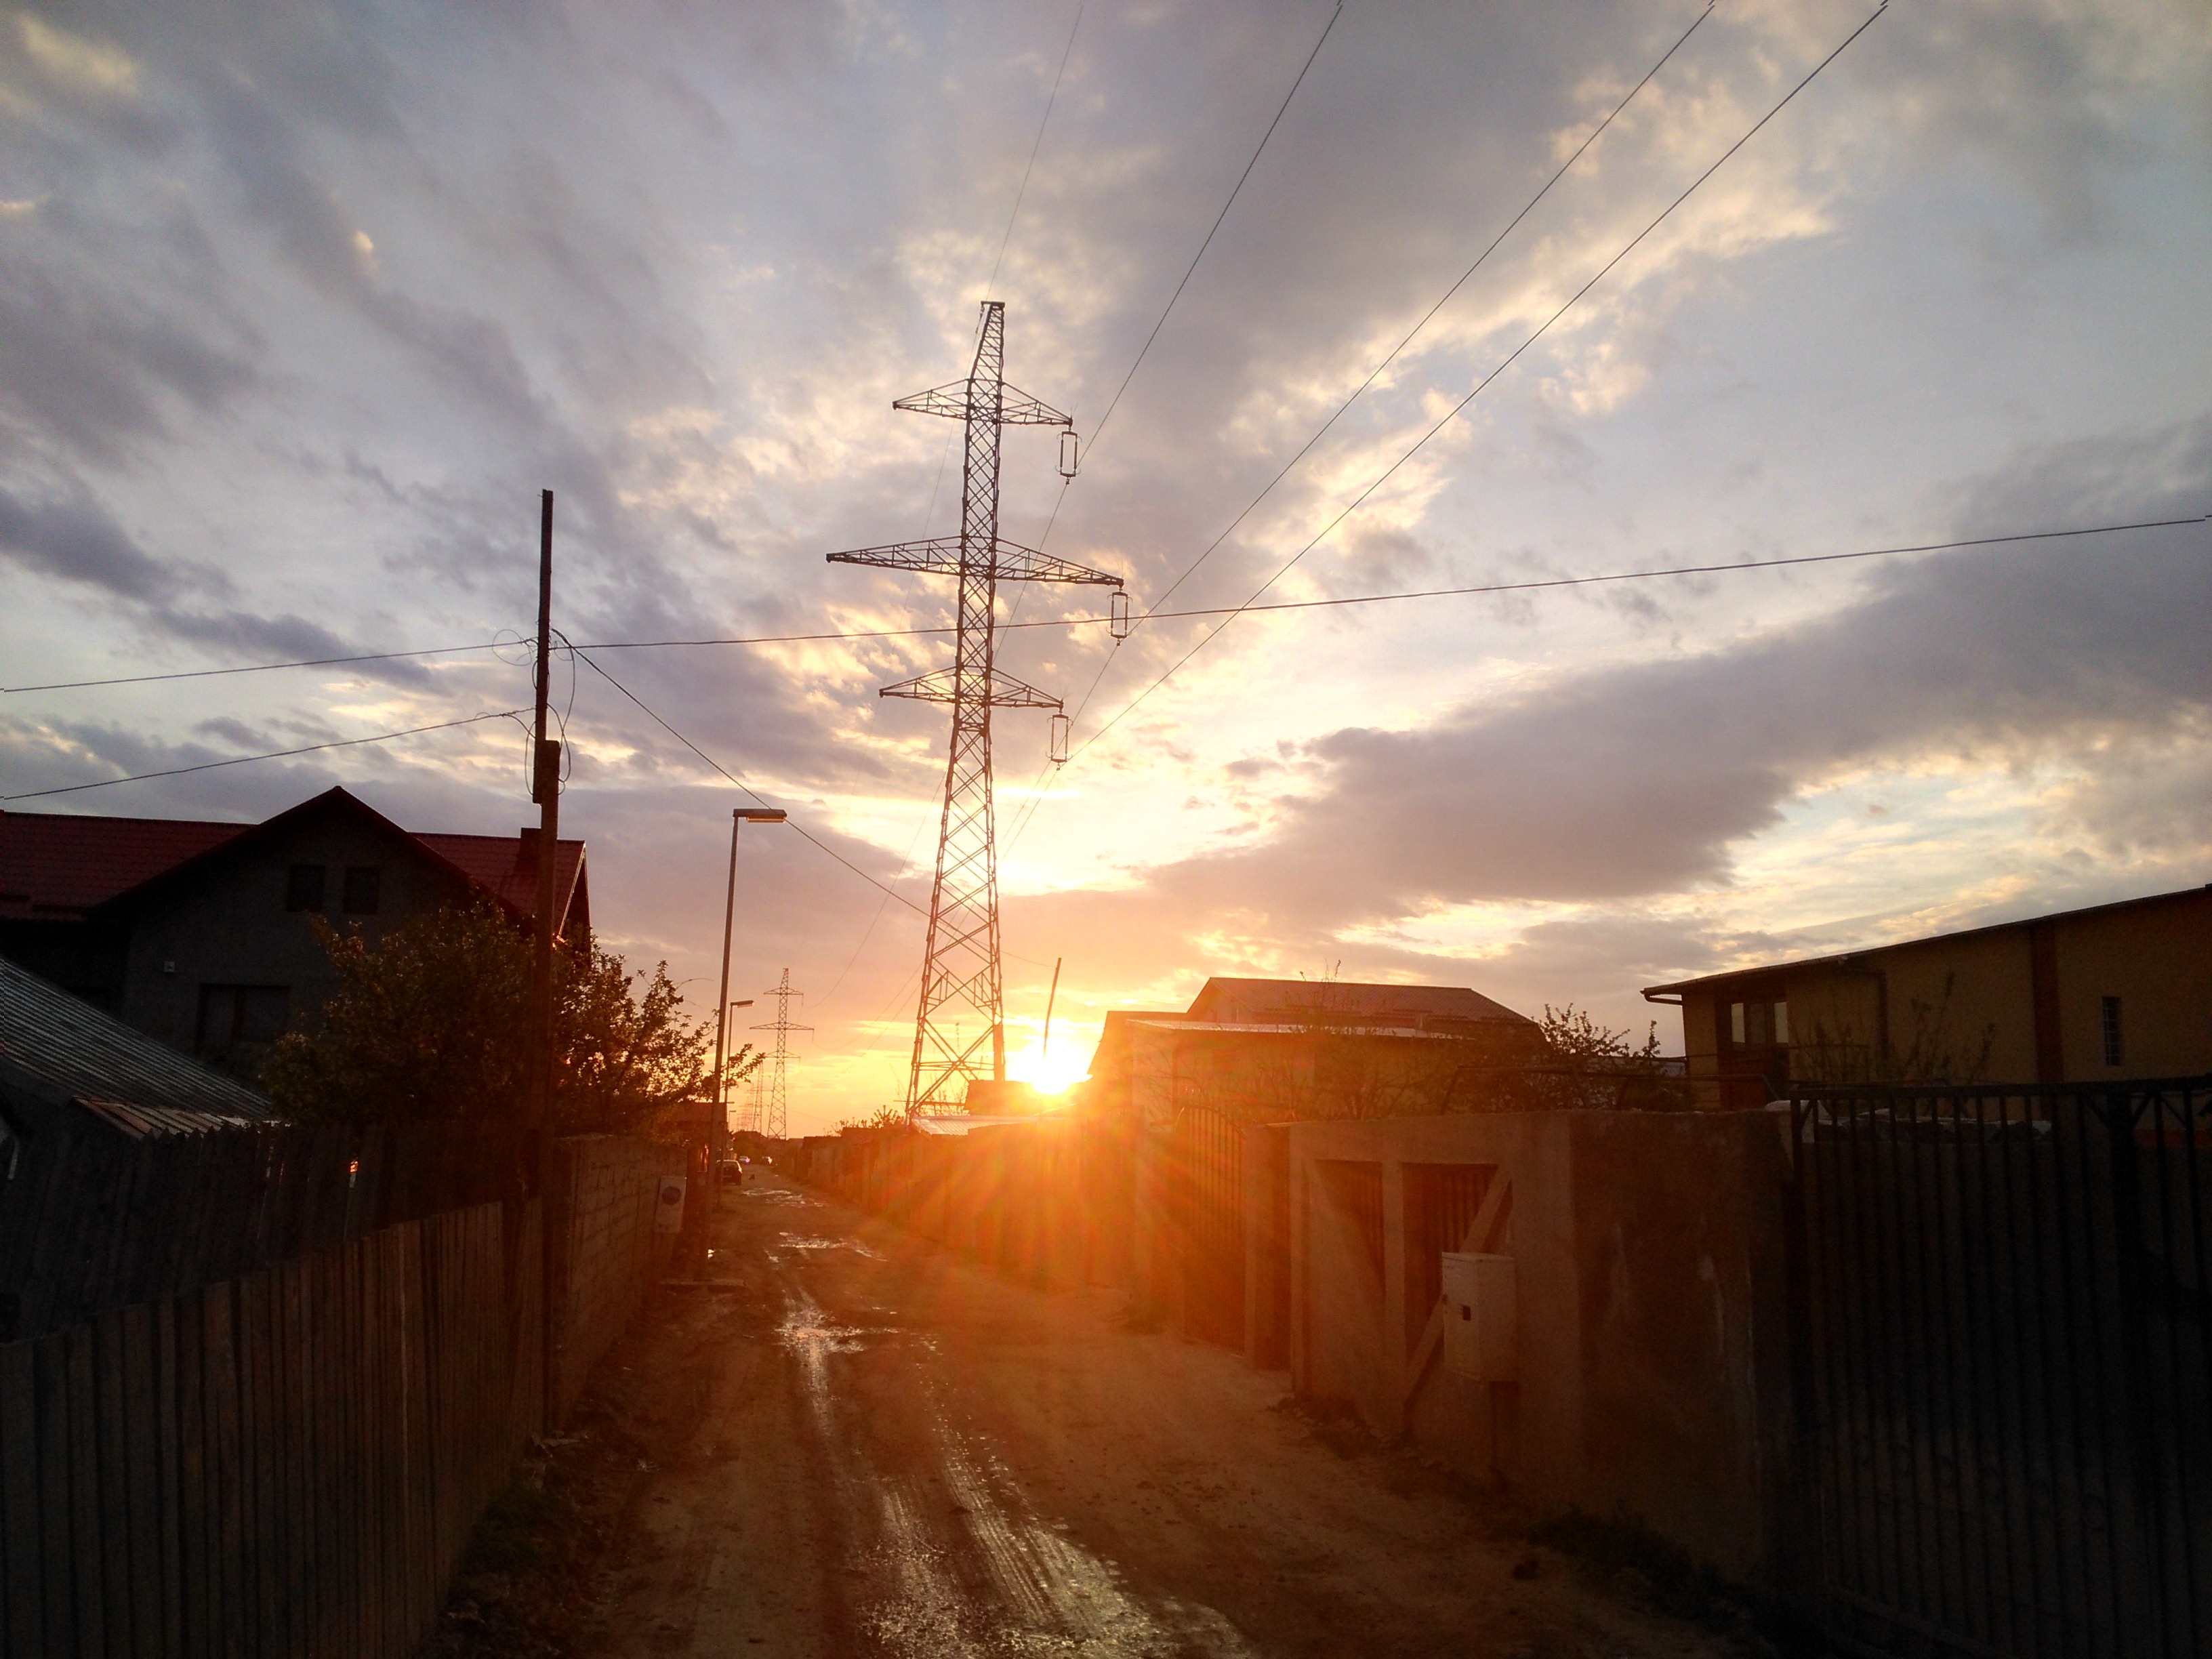
cloud, sky, sun, sunrise, sunset, road, sunlight, morning, dawn, dusk, evening, infrastructure